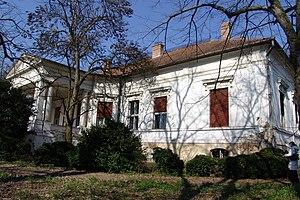
Les monuments culturels protégés constituent une catégorie de monuments de Serbie inscrits sur une liste de monuments bénéficiant de la protection de l'État. Il s'agit d'une troisième catégorie de monuments protégés classés, par leur importance, après les monuments culturels d'importance exceptionnelle et les monuments culturels de grande importance.
Le château Sokolac est situé près de Novi Bečej, dans la province de Voïvodine et dans le district du Banat central, en Serbie. Il est inscrit sur la liste des monuments culturels protégés de la République de Serbie.